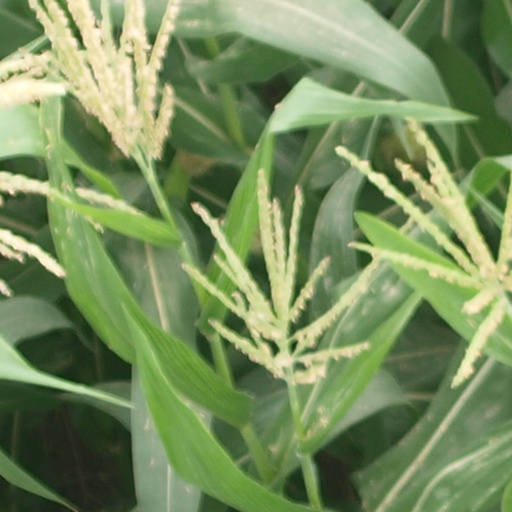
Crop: maize; corn